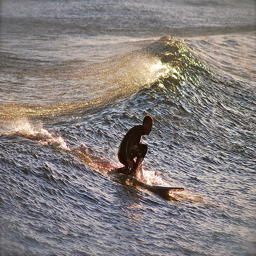
A person riding a board on top of a wave.
A person is riding on a surfboard at the beach
A man kneeling down on a surfboard in the water
A guy on a surf board riding a wave.
A surfer crouched down on his surf board preparing to stand up as a wave approaches.